Banque Rothschild

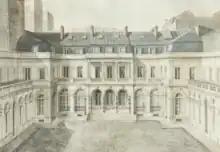
The former seat of the Banque Rothschild on rue Laffitte in Paris, demolished in 1969

The Banque Rothschild, formally known as "de Rothschild Frères" until 1967, was the family-controlled bank of the Rothschild banking family of France. It was established in 1817, expropriated by Vichy France in 1940, returned to the Rothschilds after the liberation of France in 1944, and nationalized in 1982 after which it operated under the name of its subsidiary and was eventually sold in 1991 to Barclays. It played a major role in French financial development in the 19th century, and remained significant for much of the 20th century.